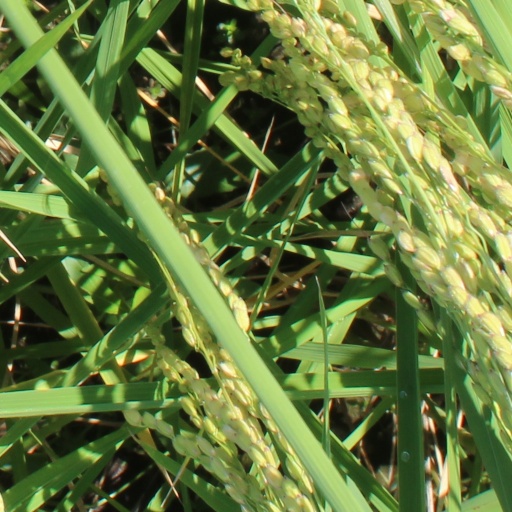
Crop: rice